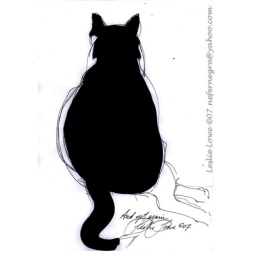
drawing in pen and ink on paper. Depicts back of large black and white cat. One of a series